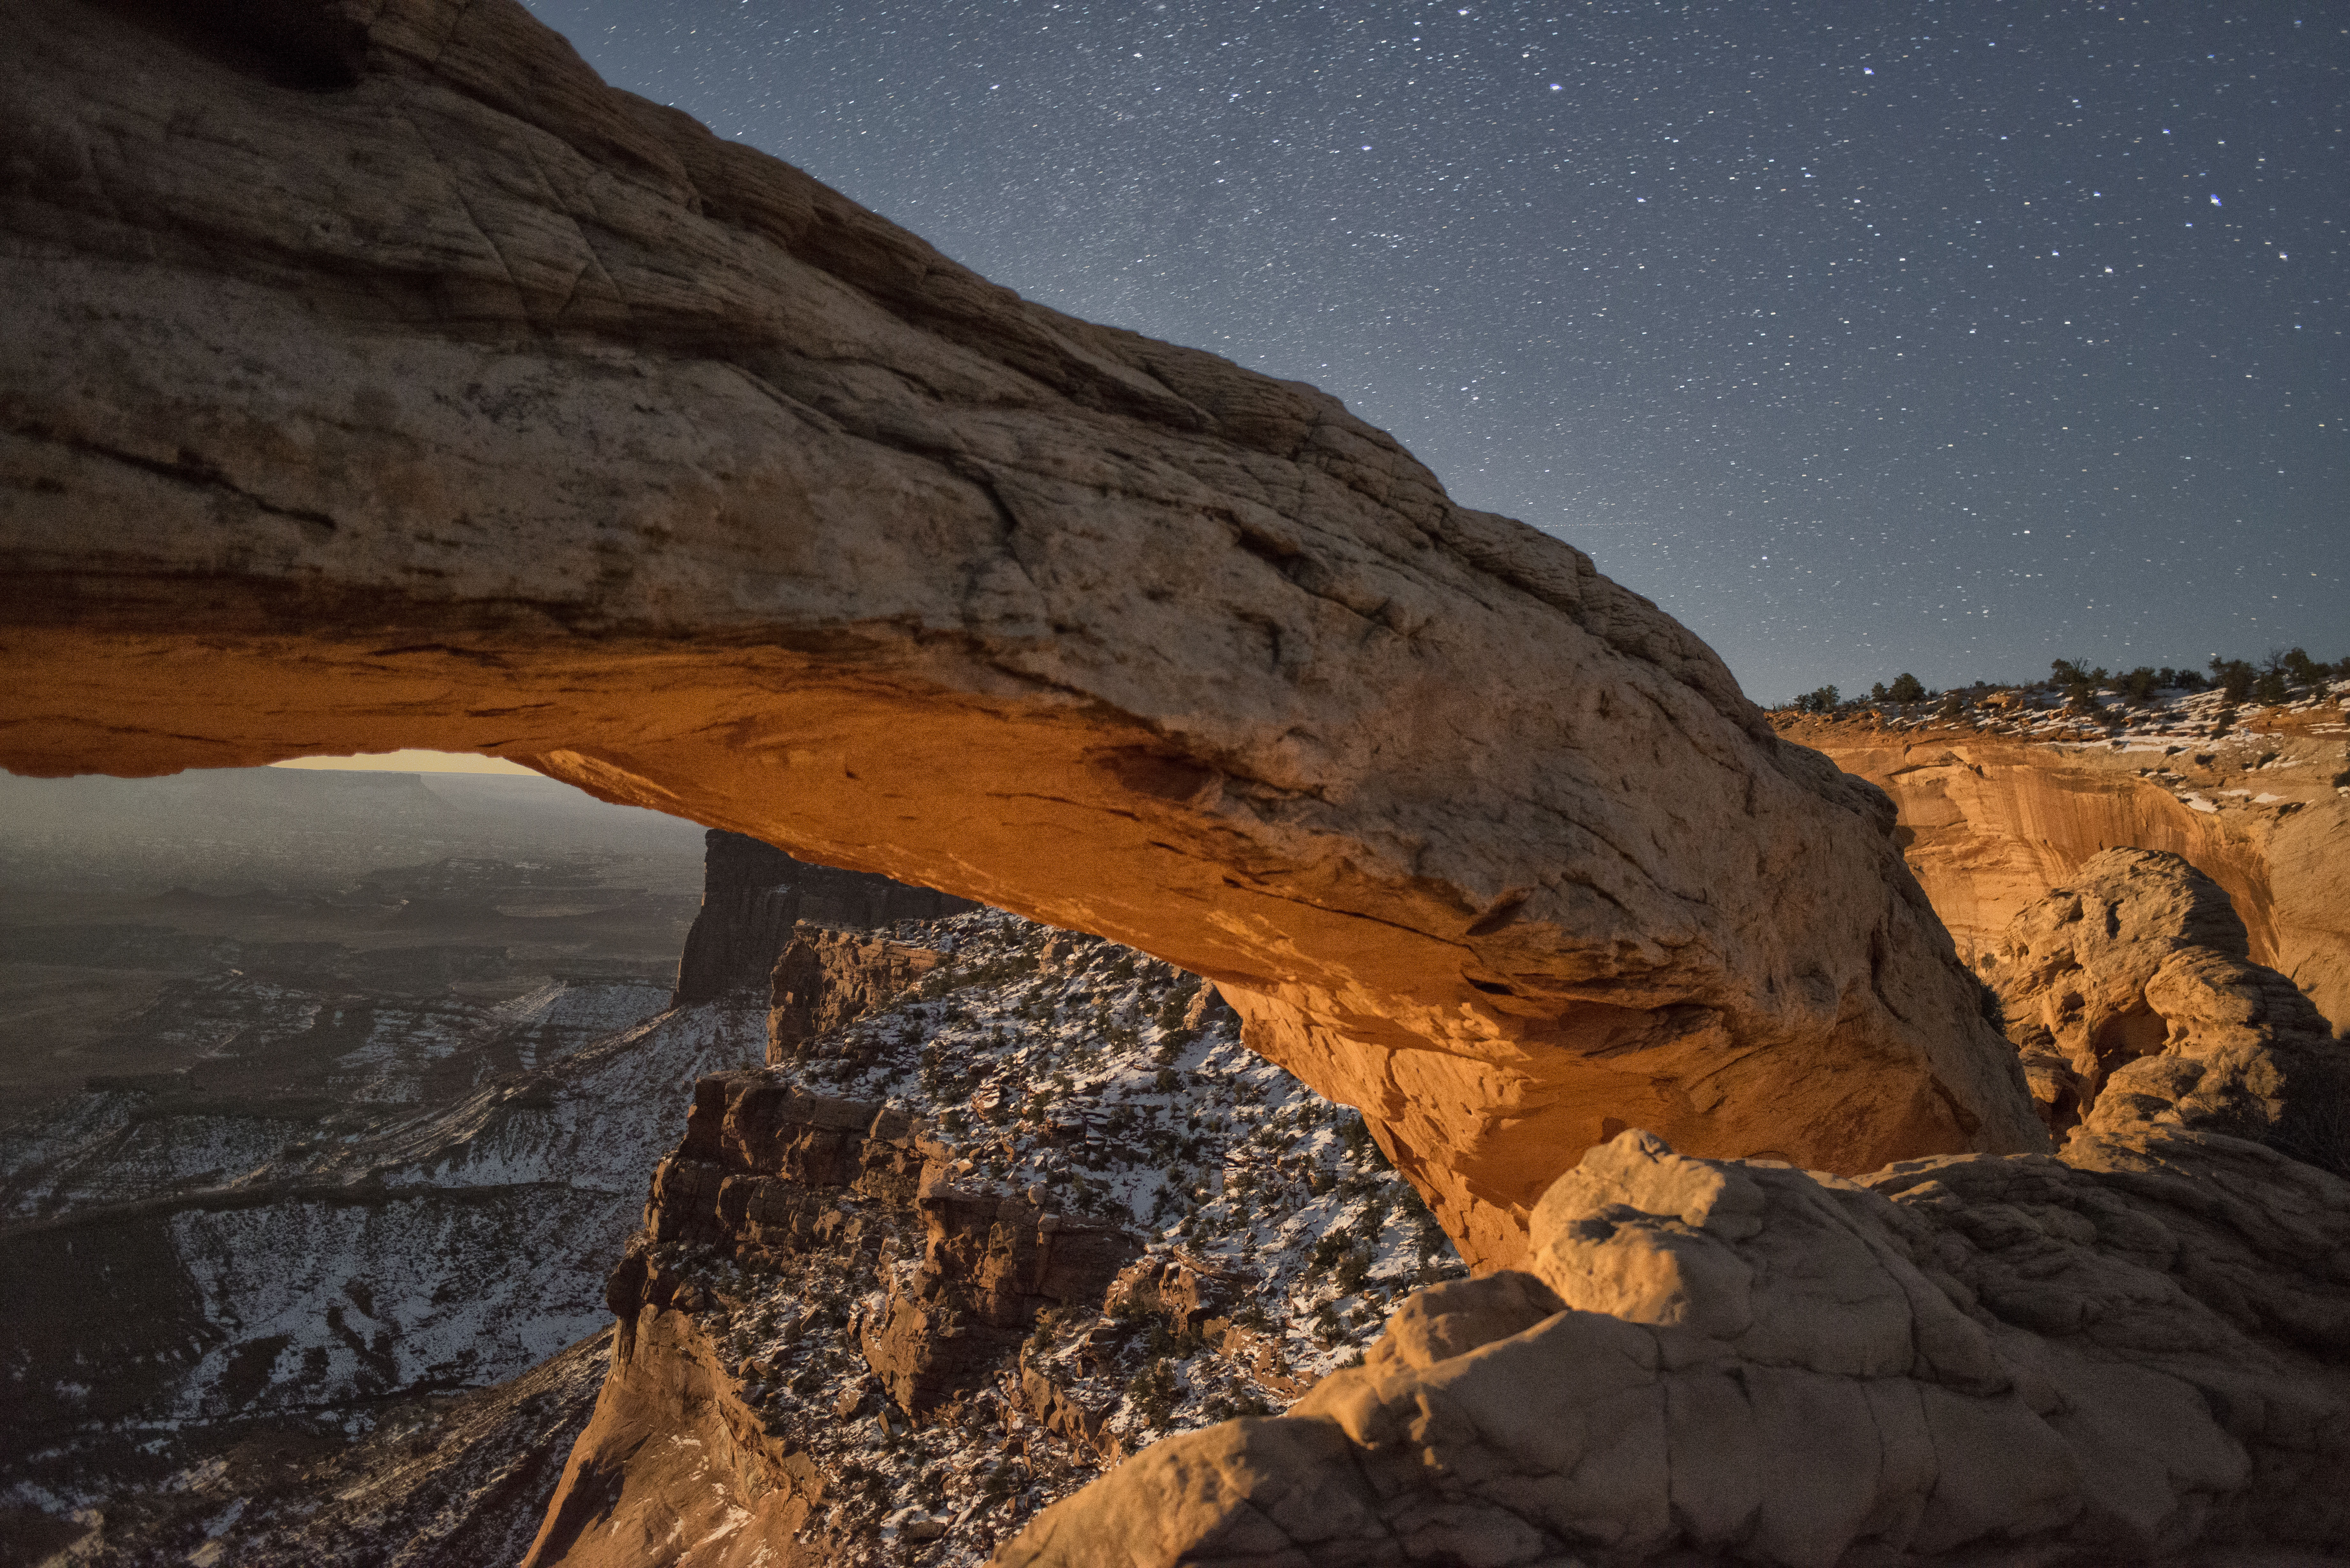
landscape, nature, rock, wilderness, mountain, sunset, valley, formation, cliff, arch, terrain, material, cool image, geology, stars, moonrise, i, nikond800e, wadi, canyonlands, islandinthesky, mesaarch, landform, natural environment, geographical feature, geological phenomenon